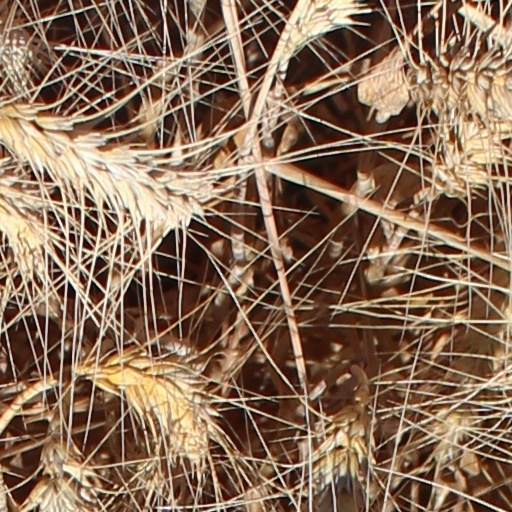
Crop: wheat